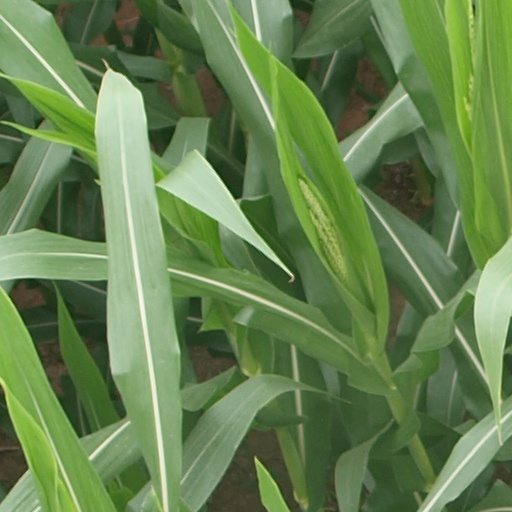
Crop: maize; corn